Robbie Ray

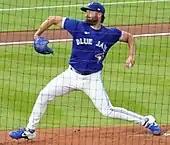
Ray pitching for the Toronto Blue Jays in 2021

On August 30, he struck out 10 Orioles and reached 1,000 career innings pitched. His 1,244 strikeouts are the most in Major League history through a player's first 1,000 career innings pitched.